Johan Vilhelm Snellman

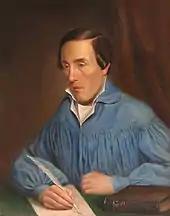
Portrait of J. V. Snellman by Oskar Nylander, 1849

"Saima" was suppressed by the government in 1846. In 1848–49, Snellman was again rebuffed when applying for the position of professor at Finland's University in Helsinki. After having contemplated a renewed exile in Sweden, this time possibly definitive, Snellman in 1850 gave up the position in Kuopio and moved to Helsinki, where he and his family lived under economically awkward conditions until the death of Emperor Nicholas in 1855. Then it again became possible for Snellman to publish periodical papers on political issues.